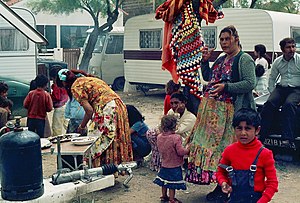
Romaer / Romasamfundet og den traditionelle kultur / Religion
Kristne romaer under pilgrimsfærd til Saintes-Maries-de-la-Mer i Provence-Alpes-Côte d'Azur, Frankrig i 1980'erne
Romaer er et folkeslag, der fra Europa eller Asien har bredt sig til hele verden. De har ikke deres egen stat og færdes på tværs af landegrænser.